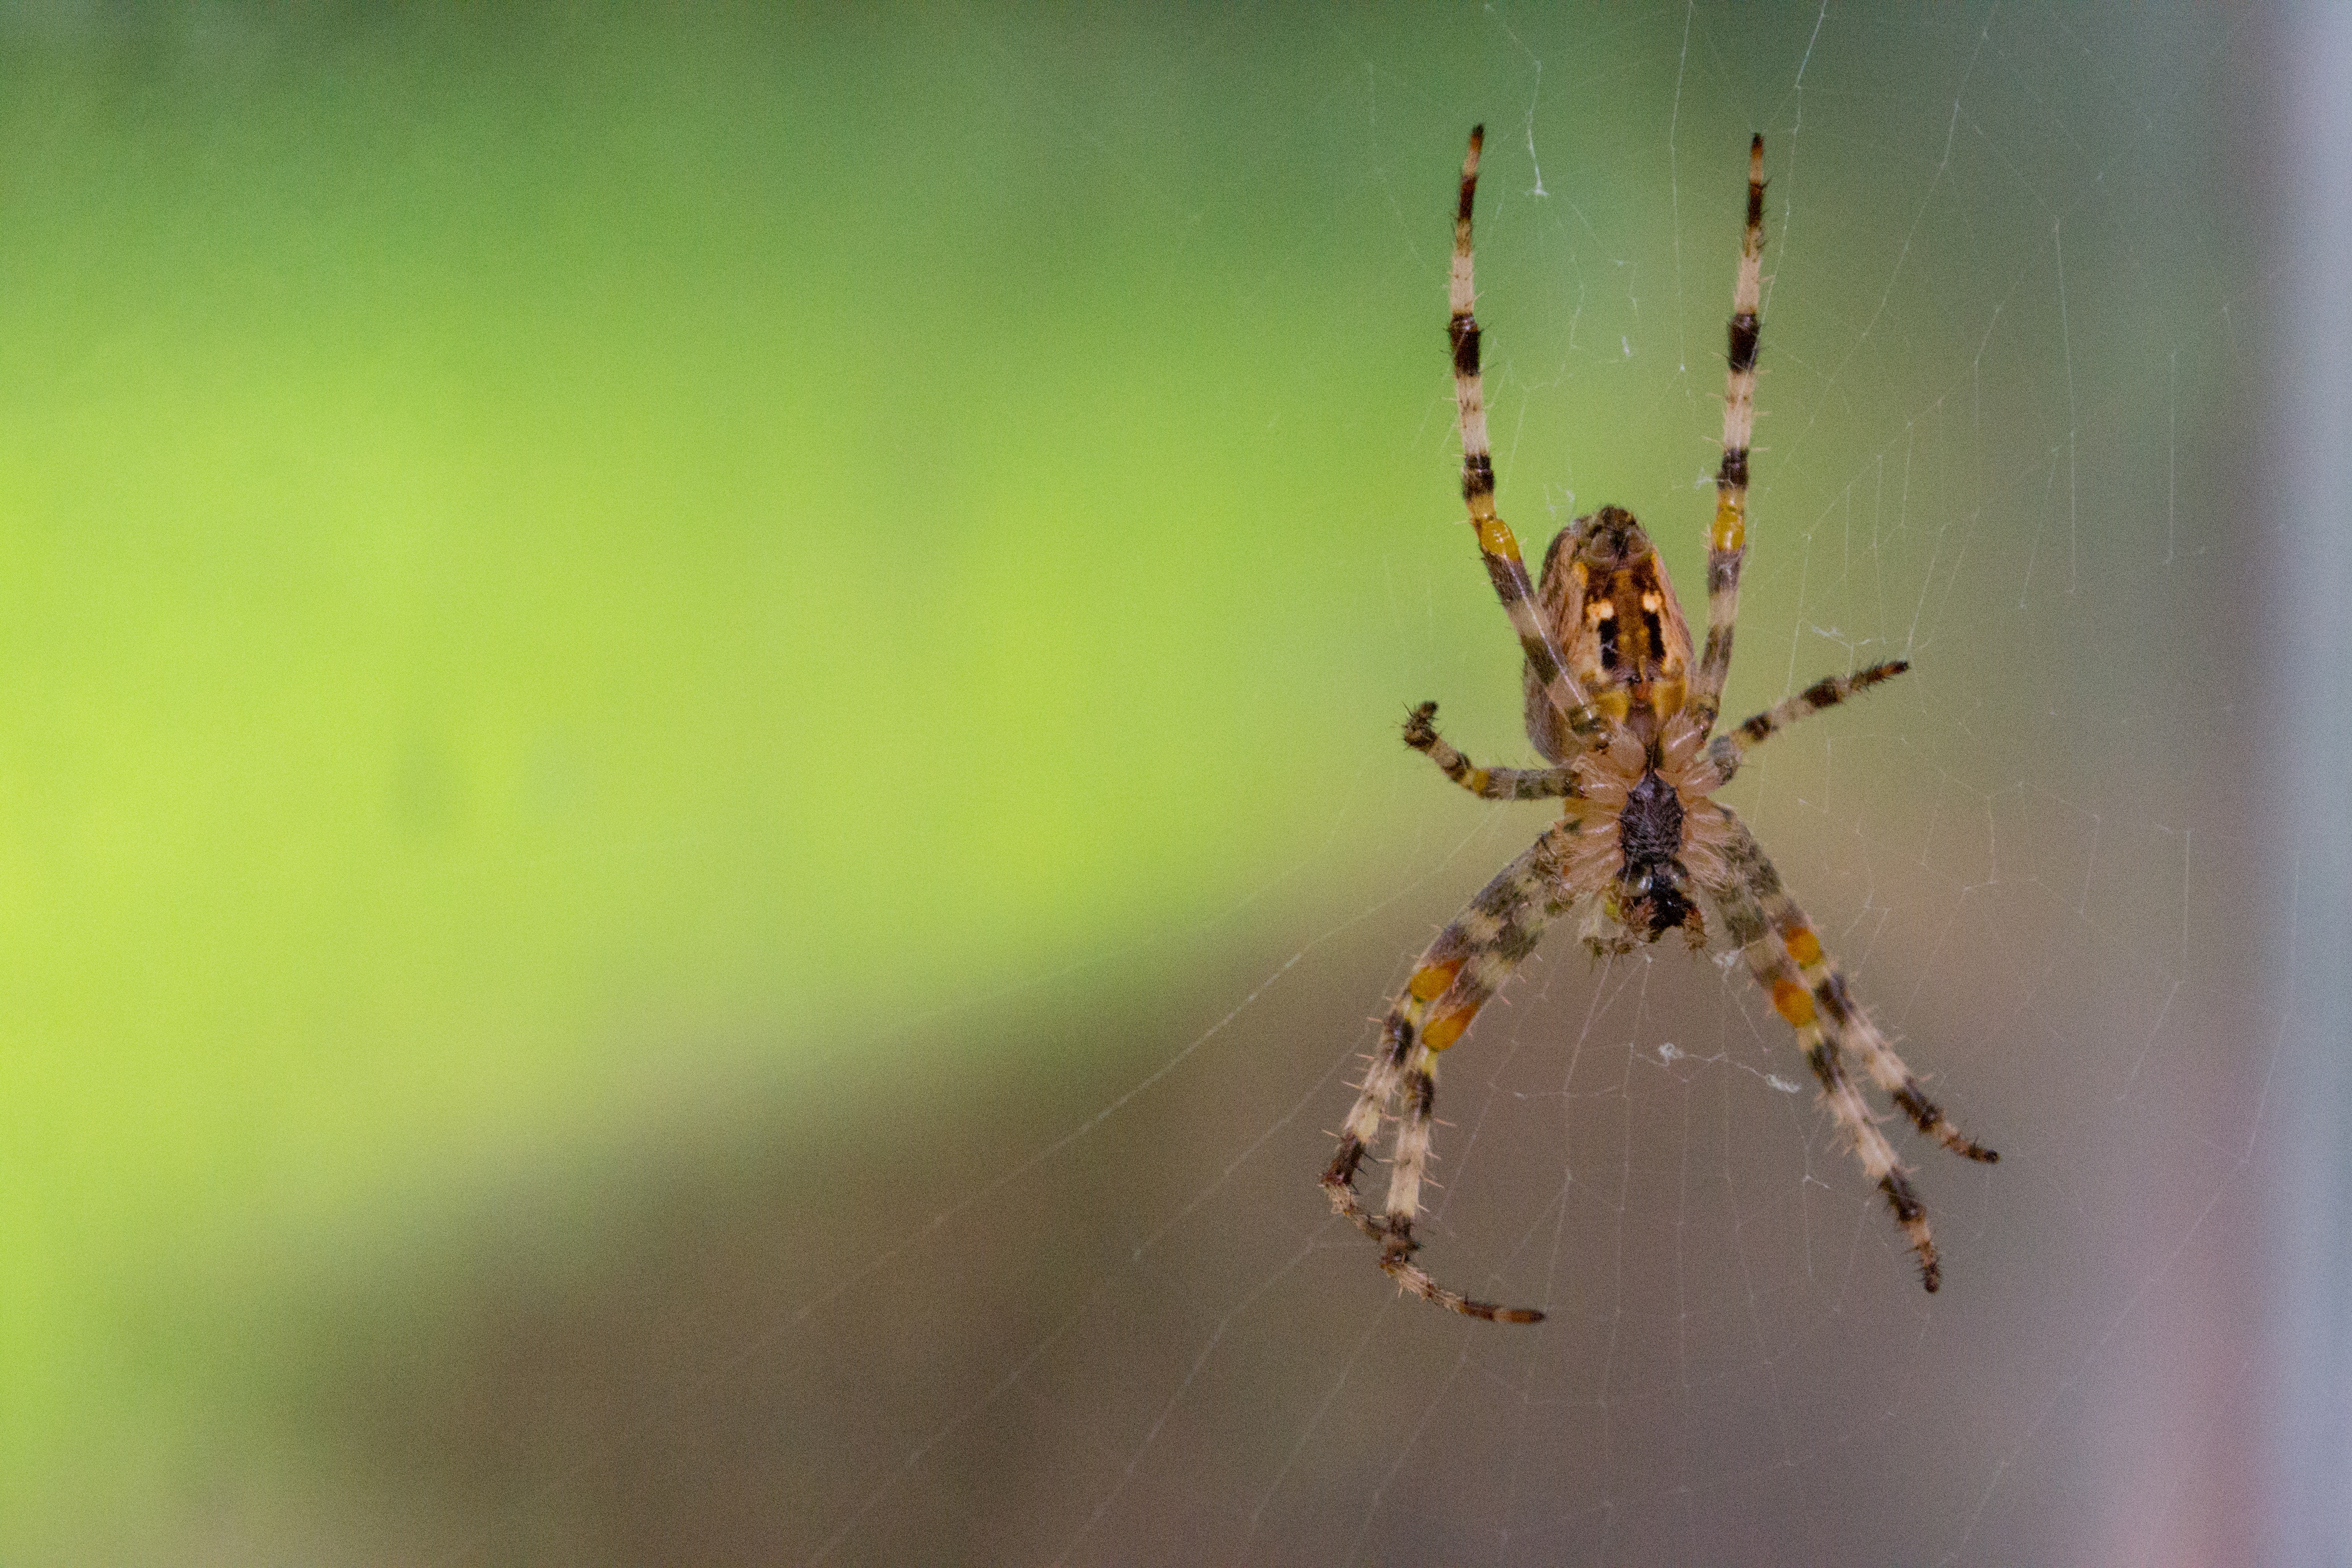
nature, photography, insect, close, fauna, invertebrate, close up, spider, arachnid, argiope, network, macro photography, arthropod, european garden spider, araneus, orb weaver spider